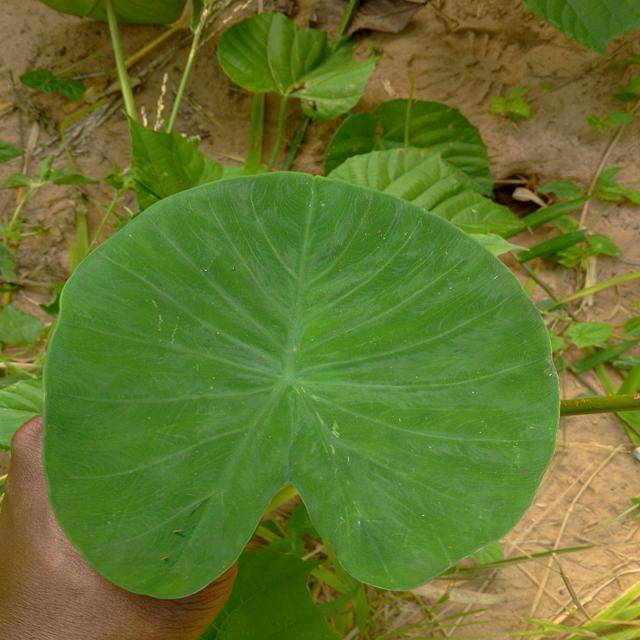
Label: Early_Blight